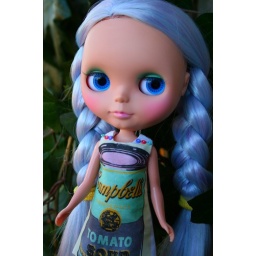
my awesome mihaku/@nai girl wearing a fab dress by angela gordon :)